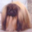
Label: dog